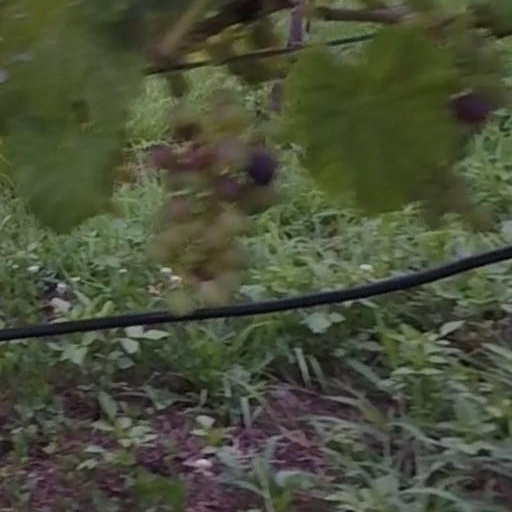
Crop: grape